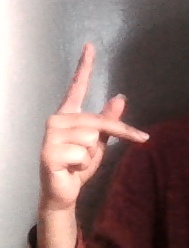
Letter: dha